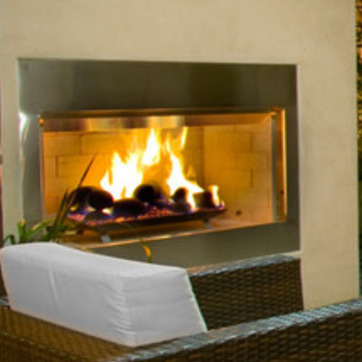
Material: other